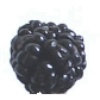
Label: mulberry